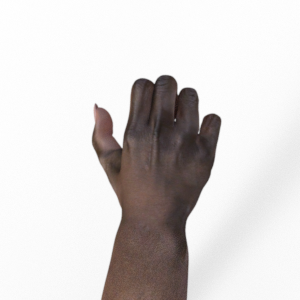
Label: rock